Hery Rajaonarimampianina

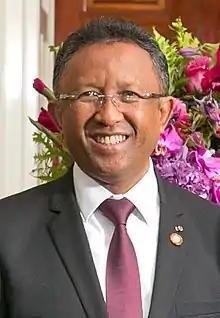
Rajaonarimampianina in 2014

Hery Martial Rajaonarimampianina Rakotoarimanana (born 6 November 1958) is a Malagasy politician who served as the seventh President of Madagascar from 2014 to 2018, resigning to run for re-election.